Dragoș Tudorache

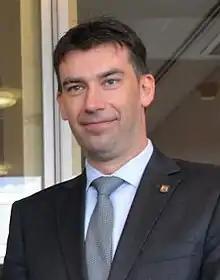

Dragoș Tudorache (born 14 January 1975) is a Romanian politician of USR PLUS/USR who has been serving as a Member of the European Parliament since 2019.